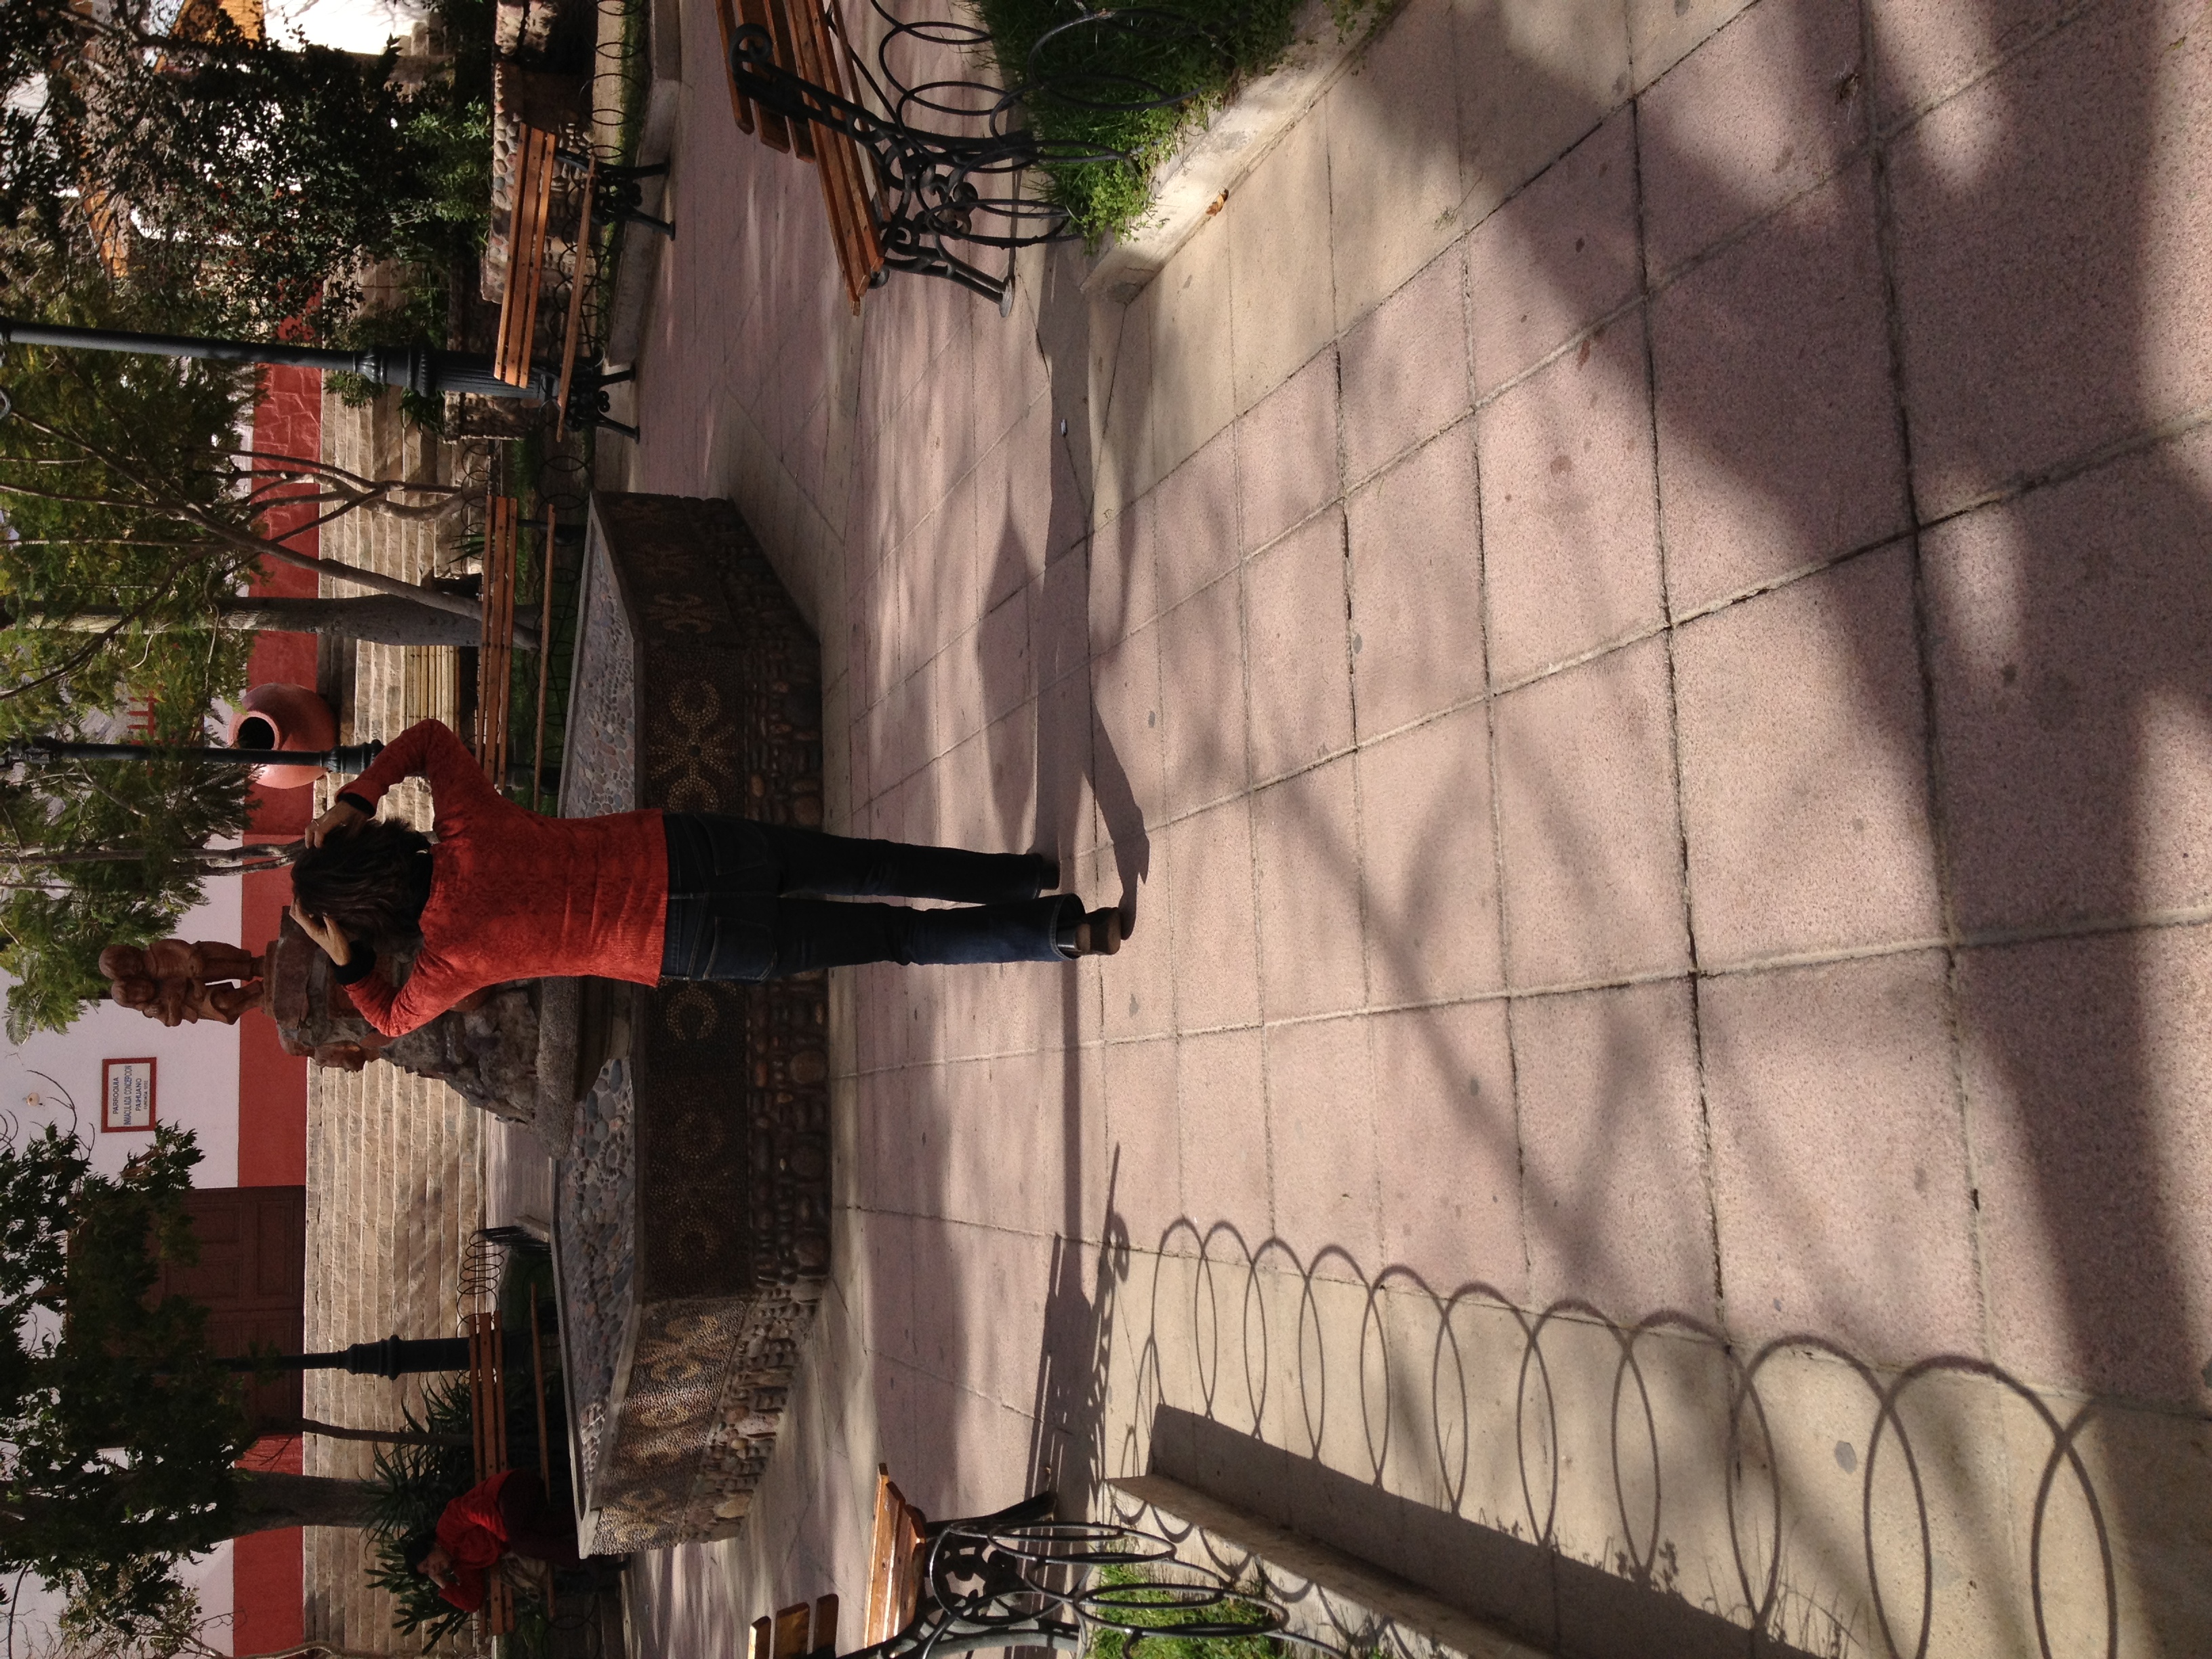
sidewalk, floor, walkway, flooring, road surface, outdoor structure